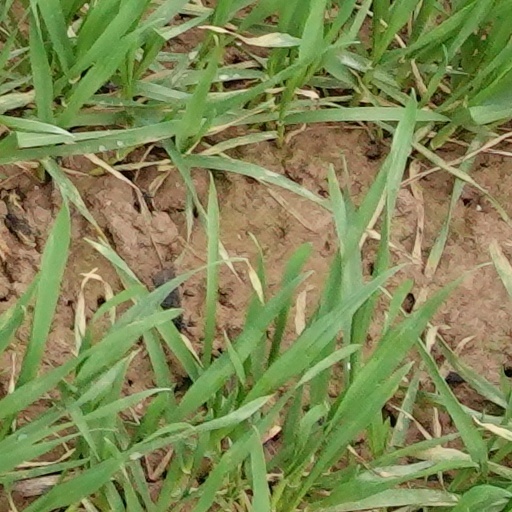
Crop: wheat